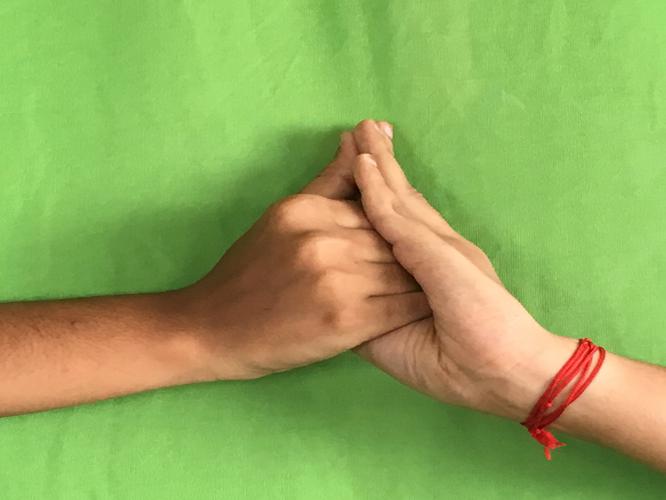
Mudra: Shanka
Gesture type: double_hand